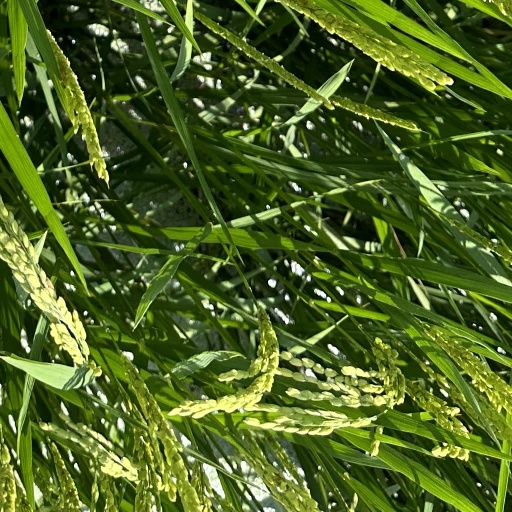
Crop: rice